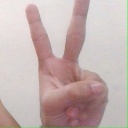
अक्षर: क